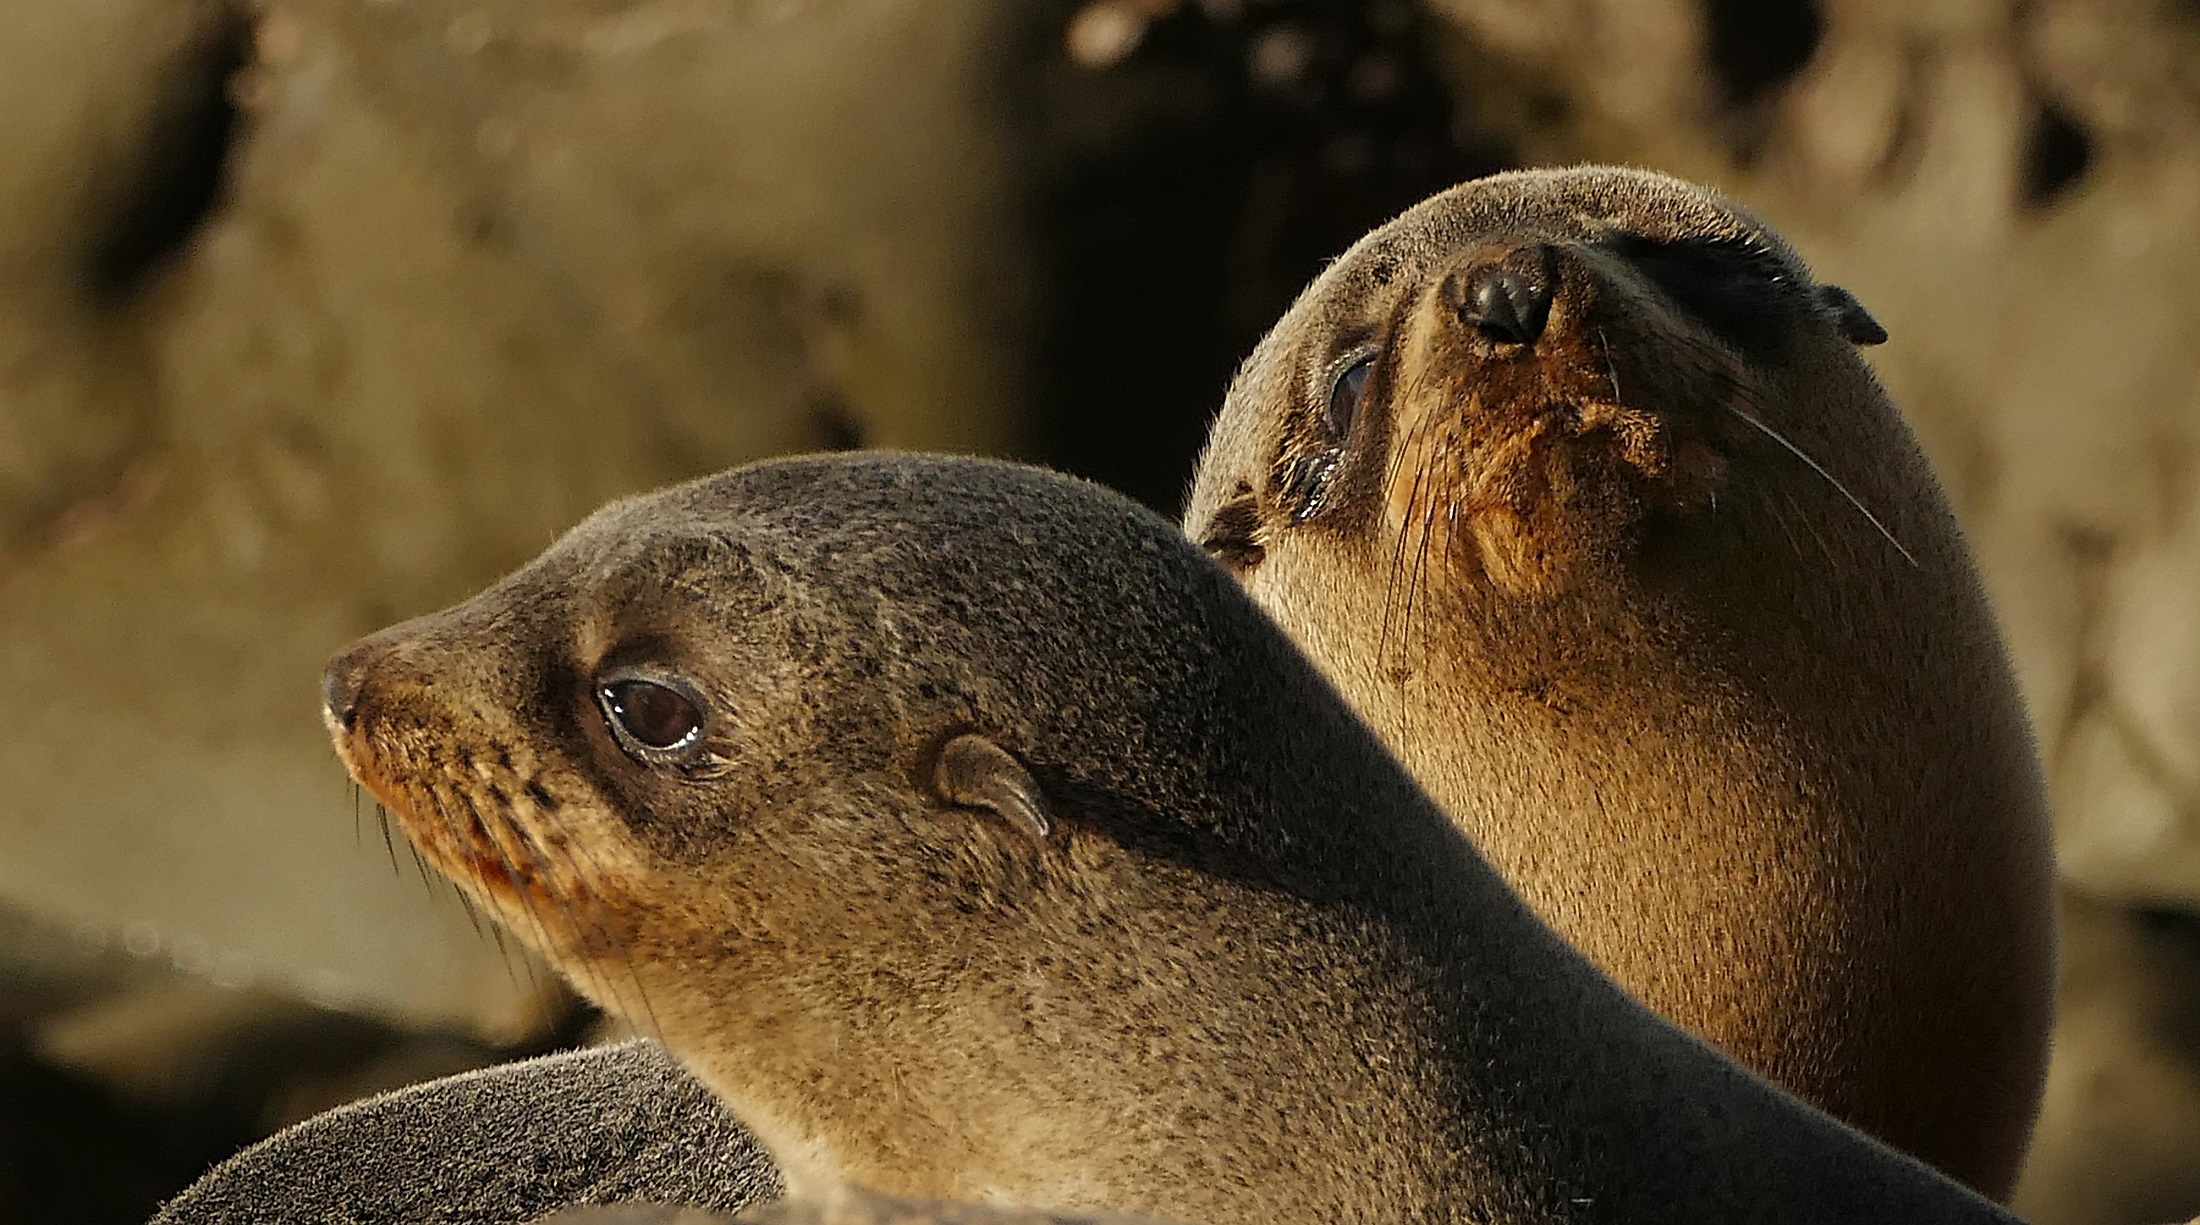
coast, water, nature, ocean, shore, cute, wildlife, young, biology, peaceful, fish, fauna, close up, rocks, outdoors, nose, marine, seals, new zealand, resting, macro photography, harbor seal, marine mammal, marine biology, fur seal pups